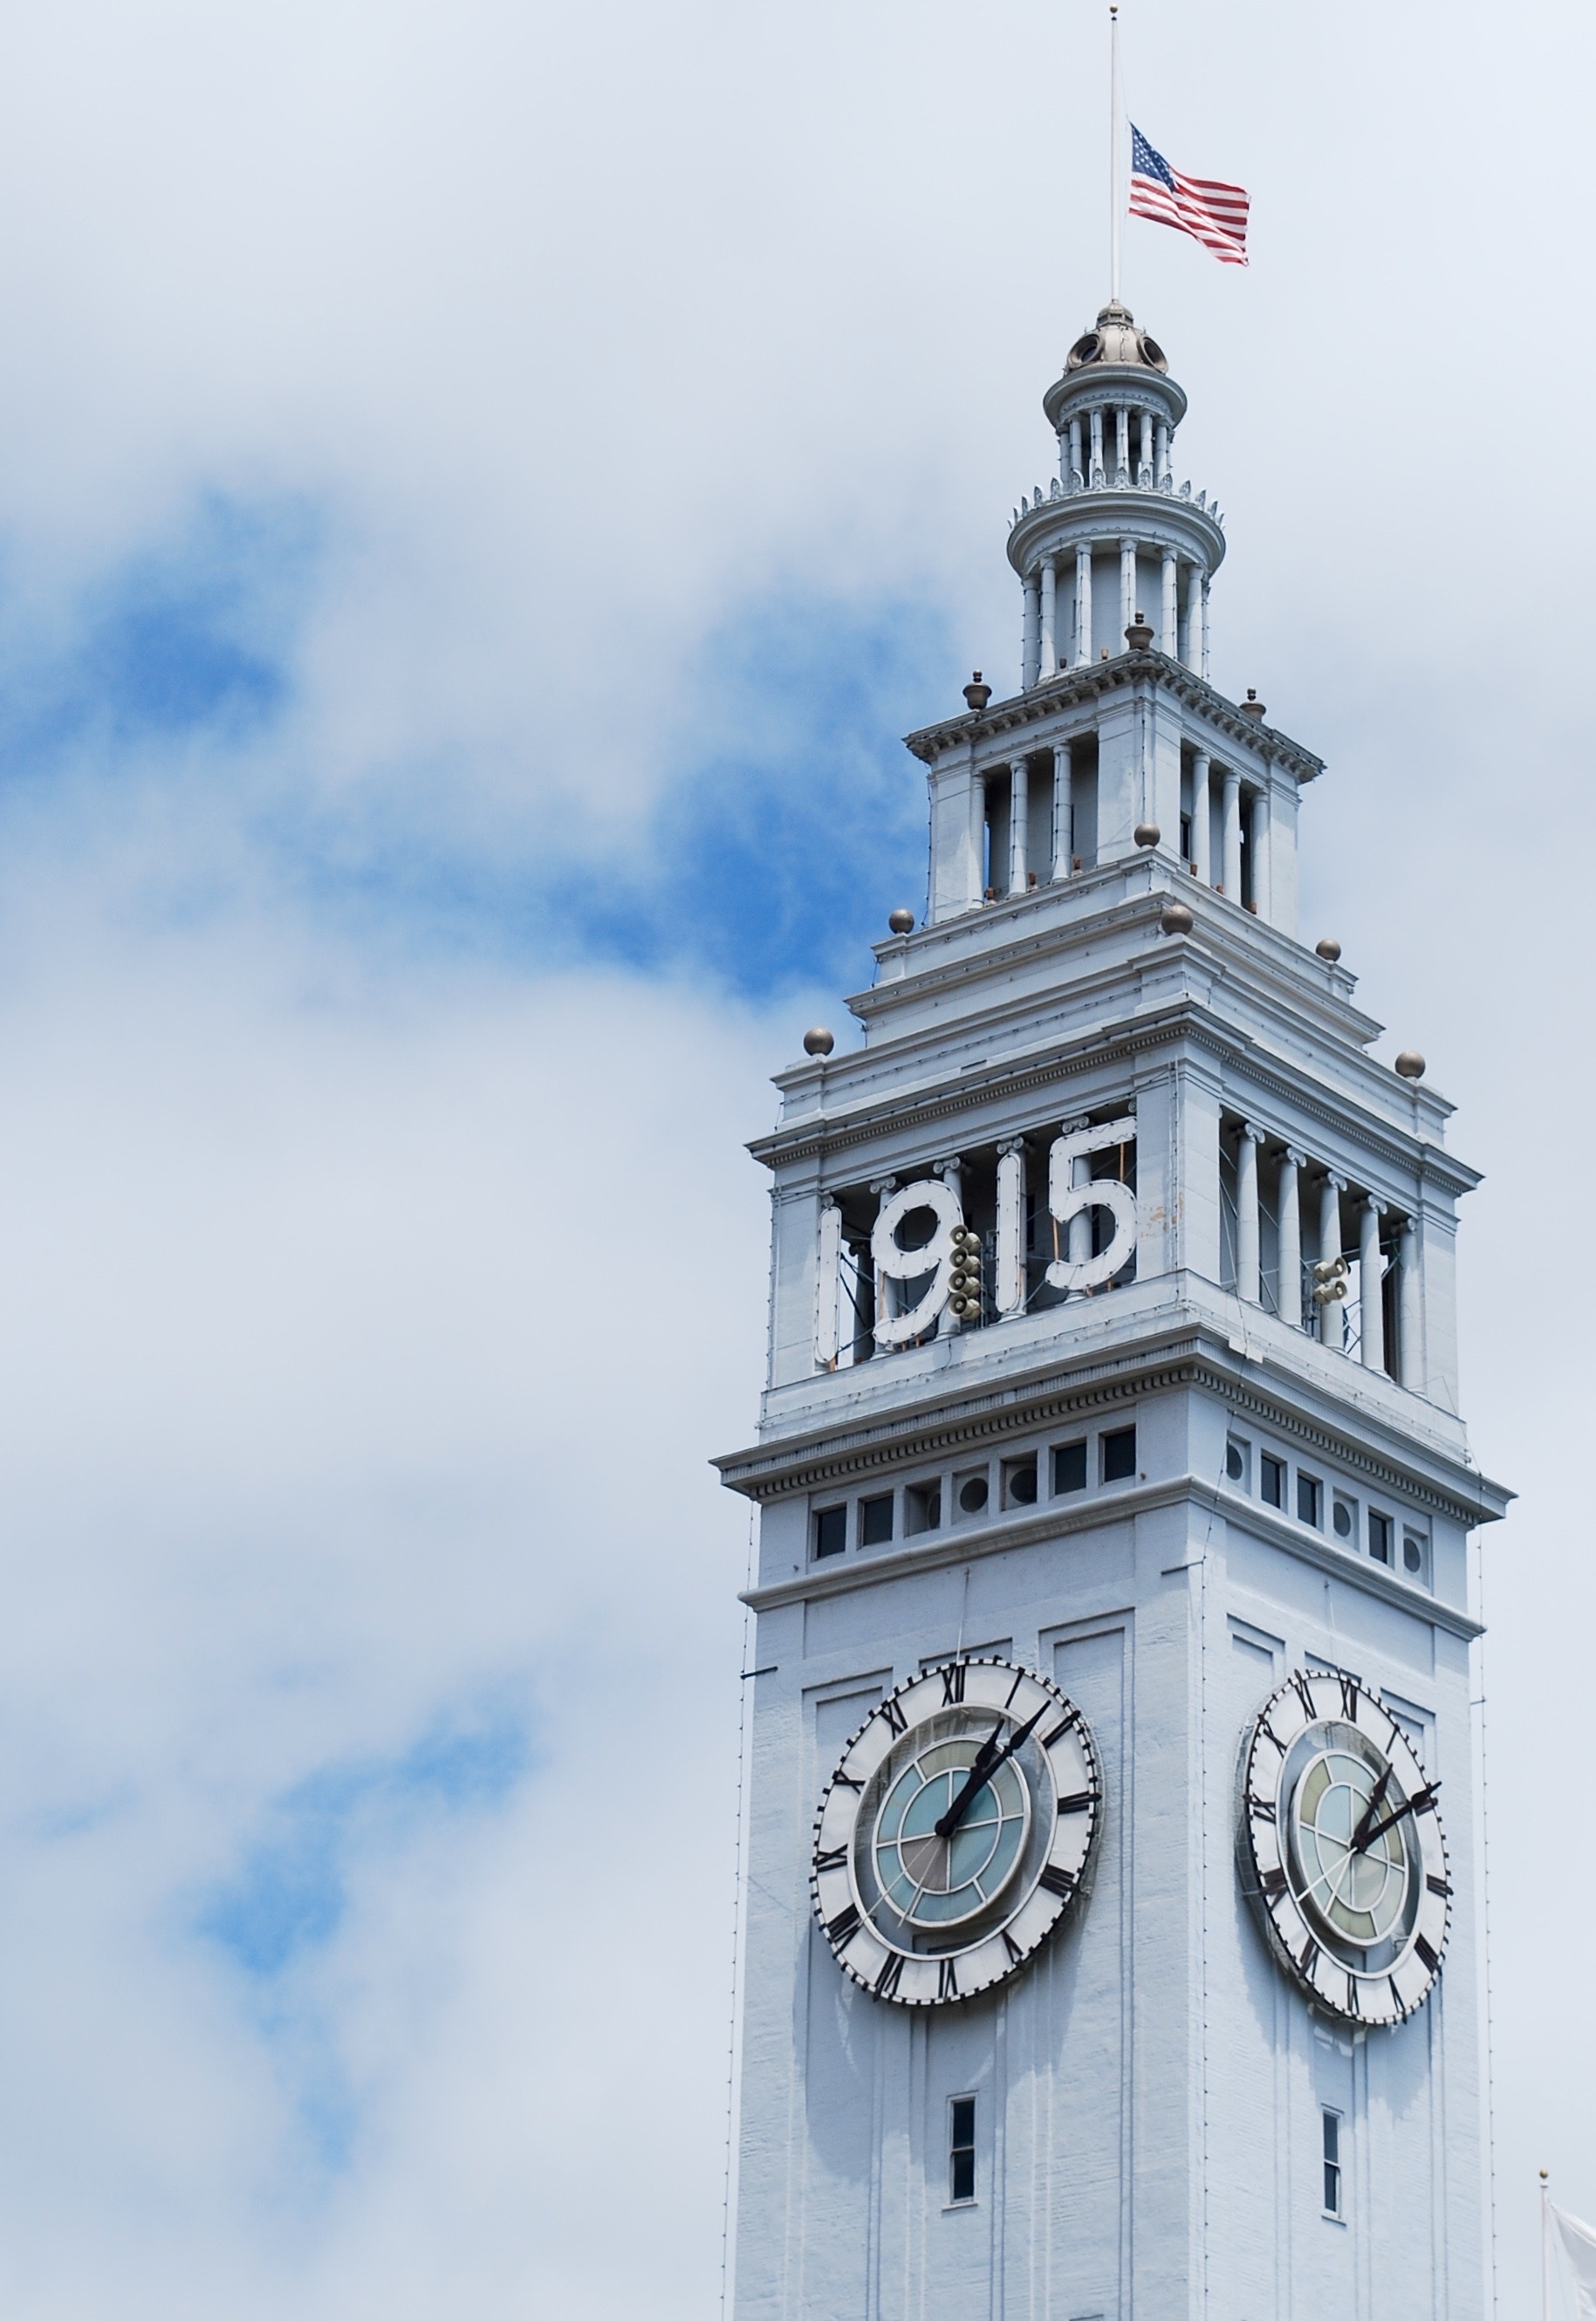
coast, architecture, pier, san francisco, tower, landmark, facade, blue, historic, california, clock tower, bell tower, ferry, west, american, spire, steeple, history, wharf, control tower, ferry building